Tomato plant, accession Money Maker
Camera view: horizontal (90 deg, fisheye); turntable rotation: 150 degrees
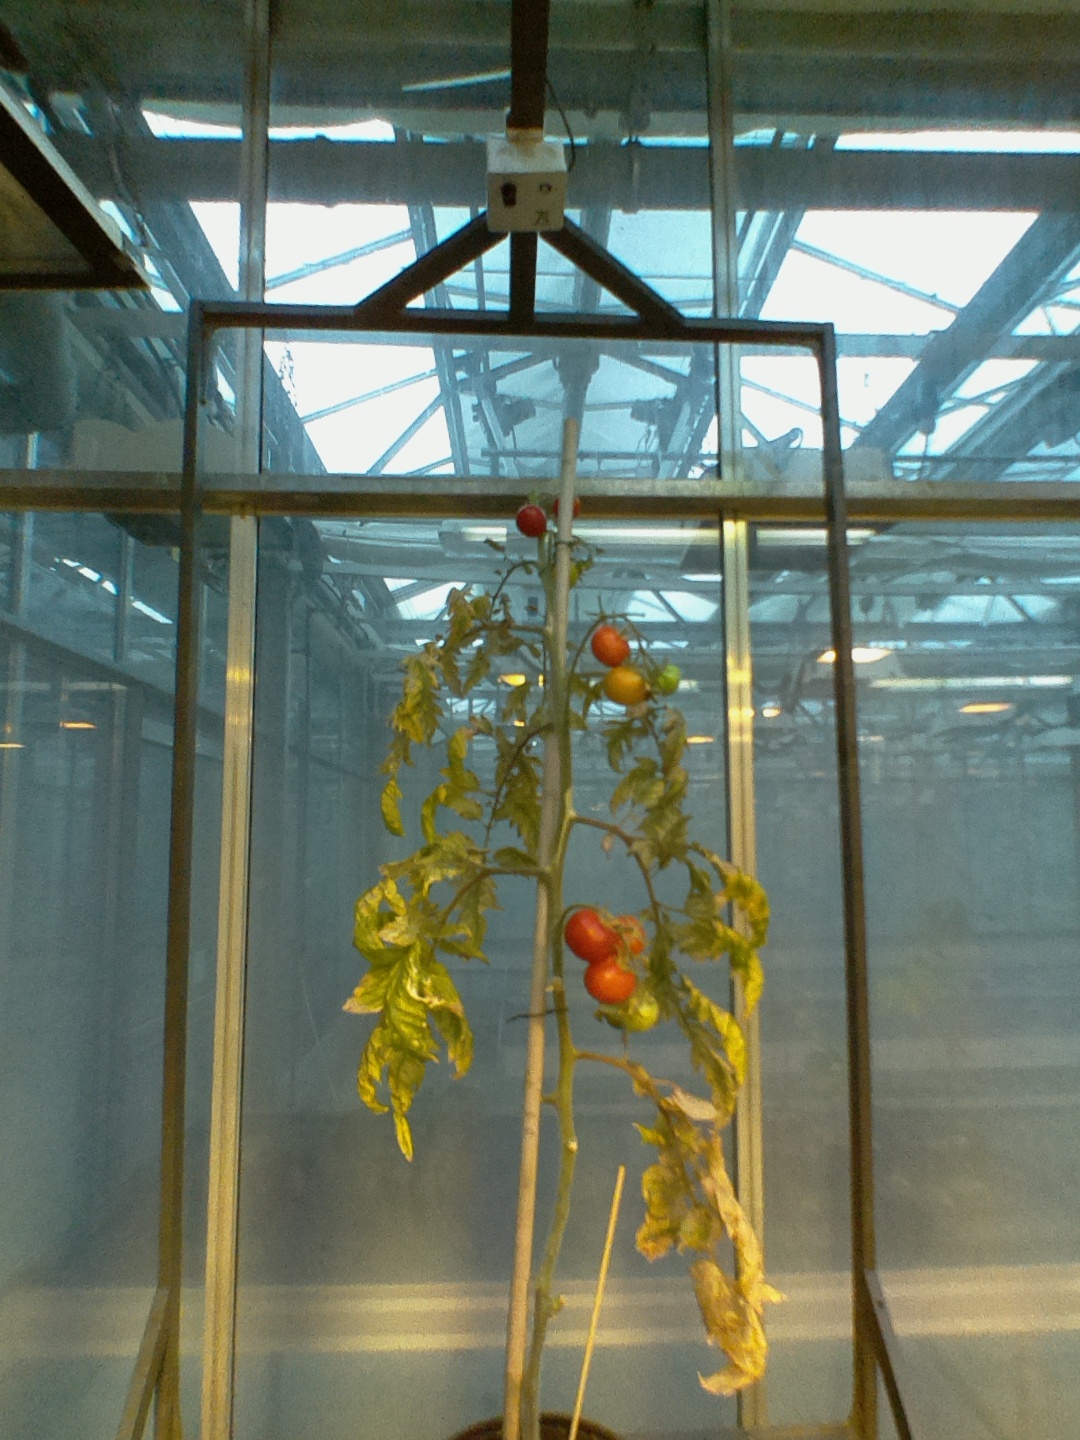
BBCH growth stage 89: 90%-100% of fruits show typical fully ripe color